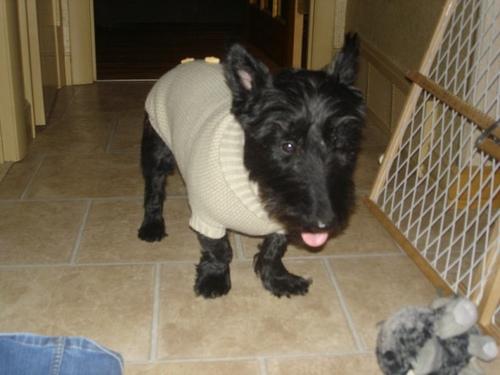
Breed: scottish terrier